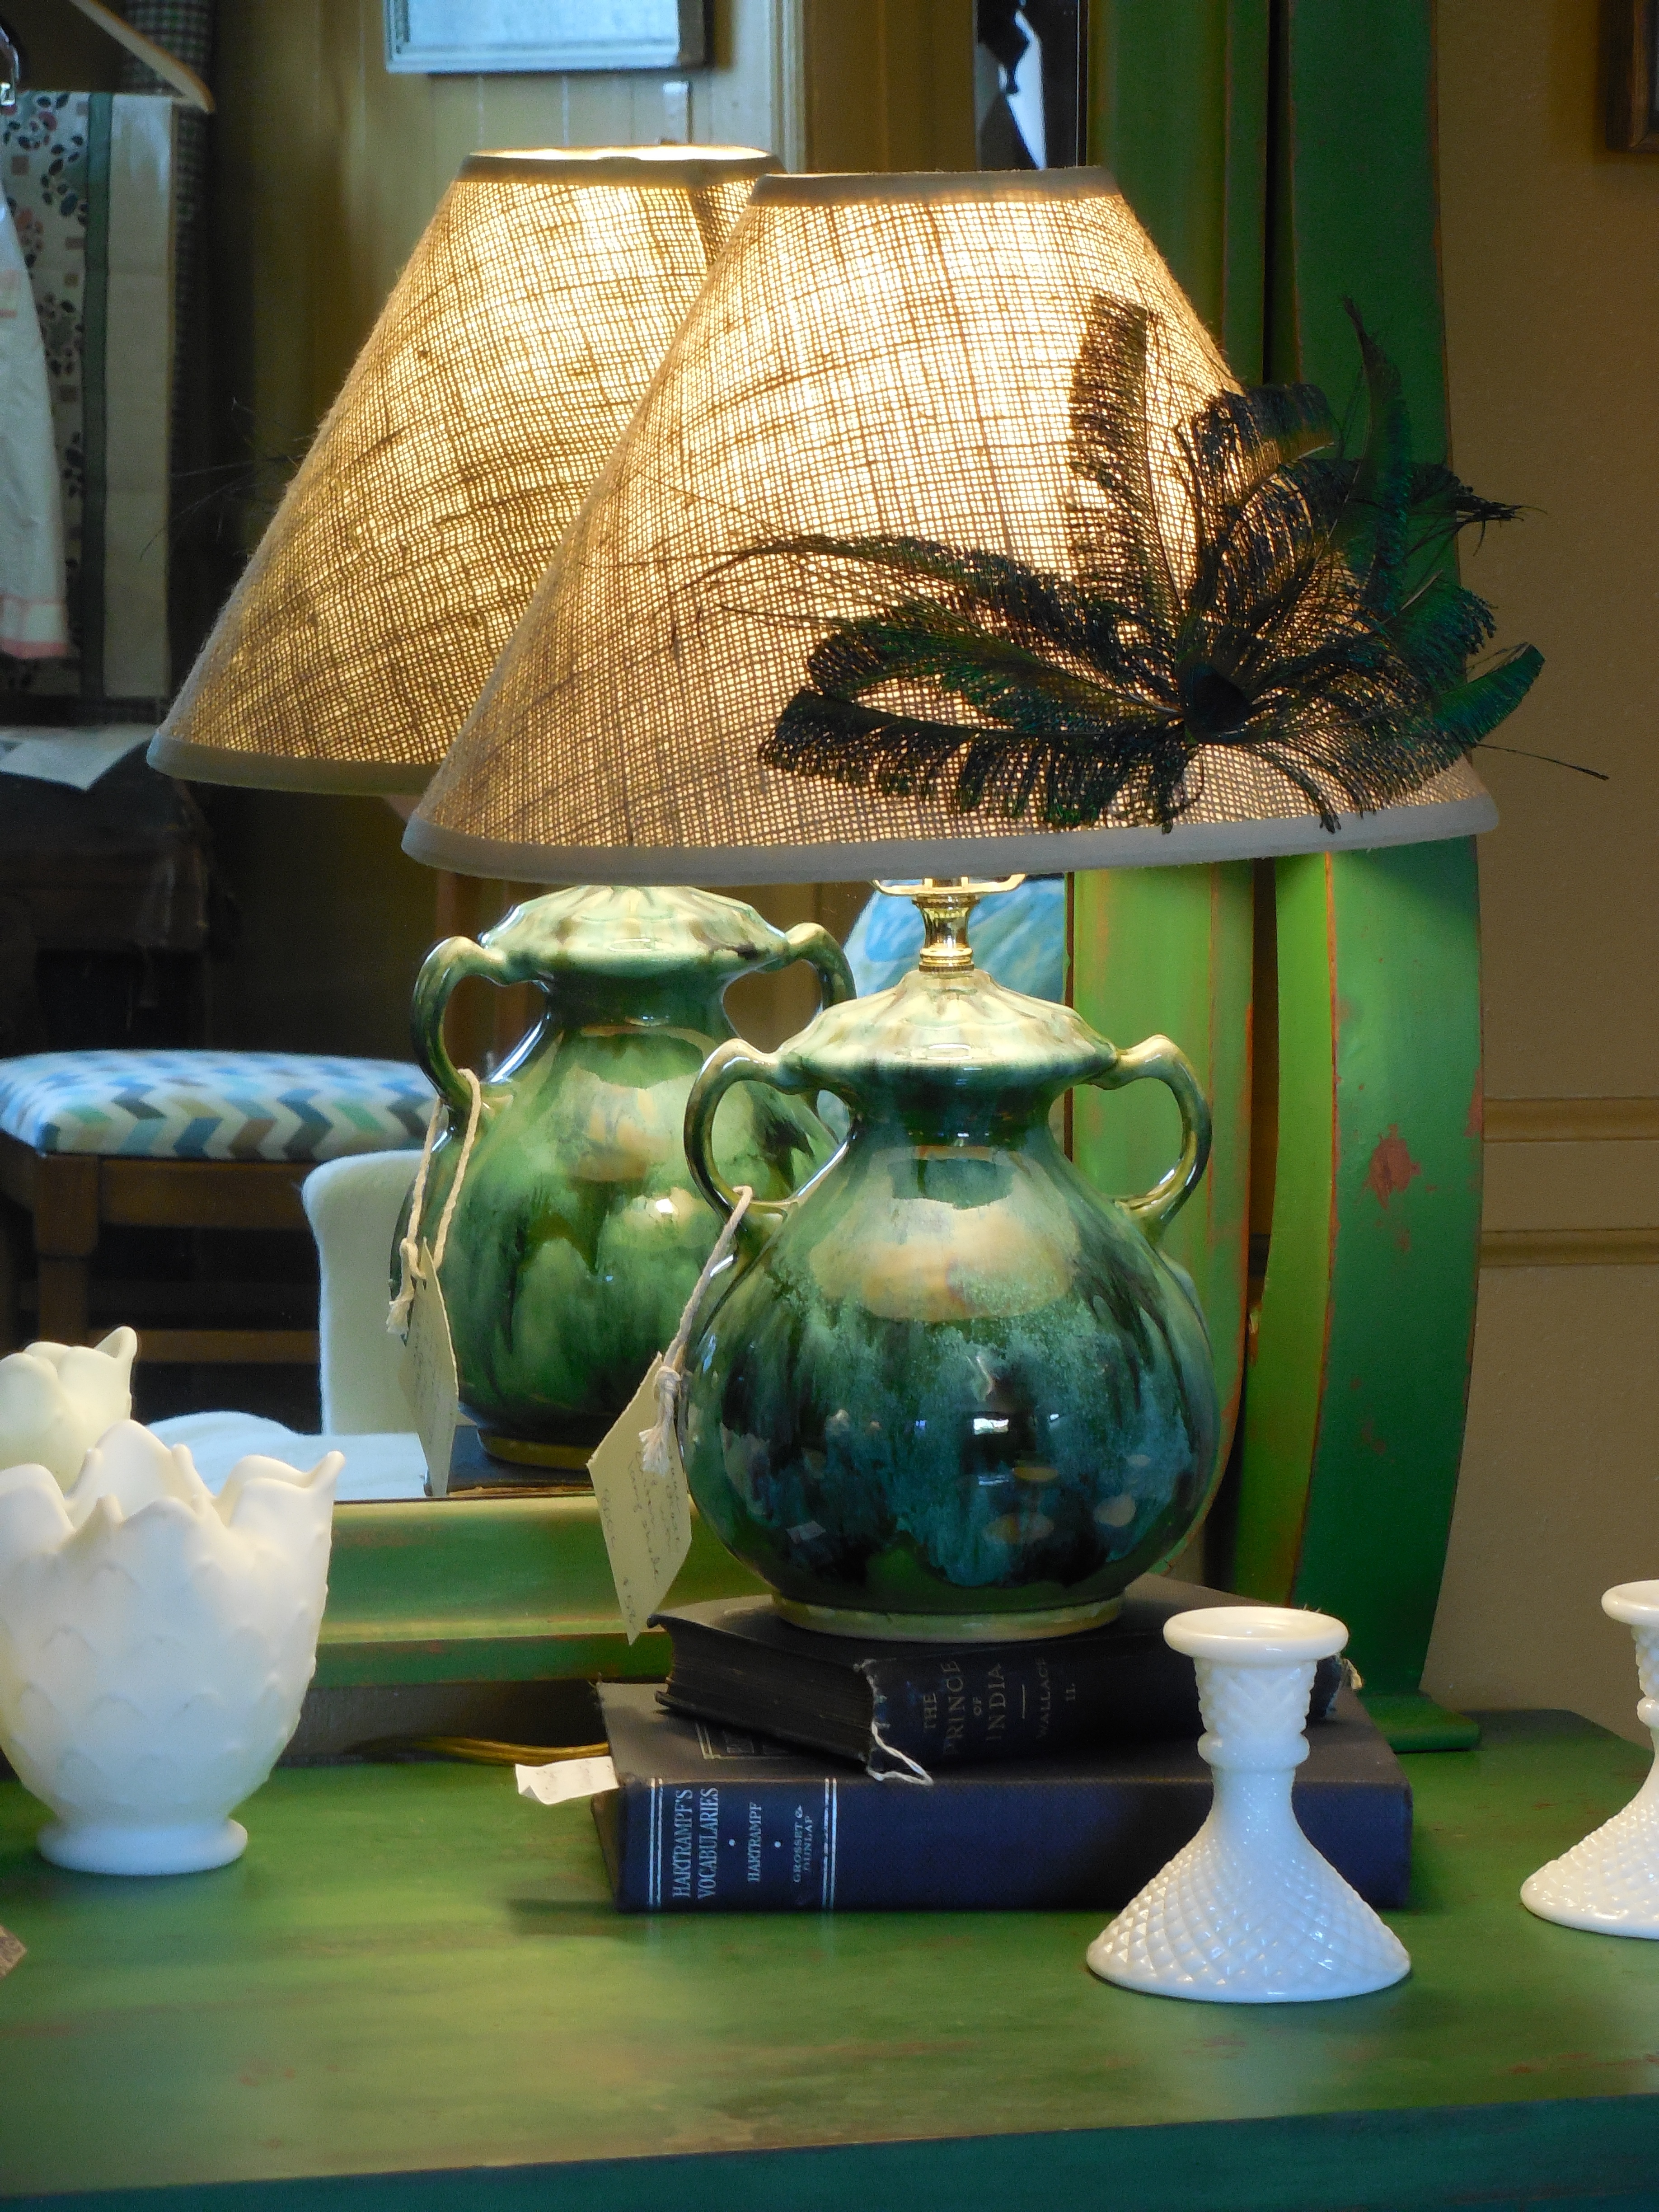
table, light, architecture, wood, white, house, flower, interior, glass, home, wall, decoration, green, reflection, ceramic, indoor, lamp, furniture, room, lighting, decor, apartment, still life, painting, bathroom, living, art, luxury, design, bed, bright, mirror, flat, style, domestic, stylish